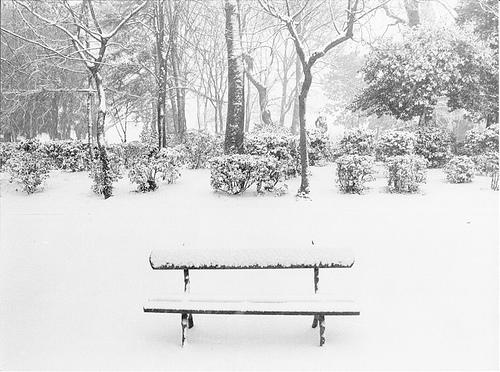
Weather: snow or frosty